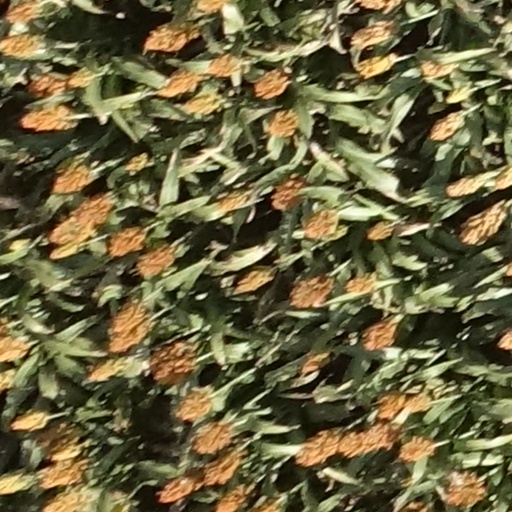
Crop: sorghum